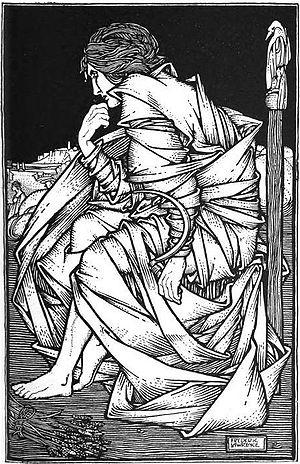
Freyr est un des principaux dieux de la mythologie nordique. Il est associé à la prospérité, et selon plusieurs sources il commande la pluie et les rayons du Soleil, faisant de lui un dieu de la fertilité - d'autant plus qu'il est parfois représenté dans l'art ancien avec son pénis en érection.